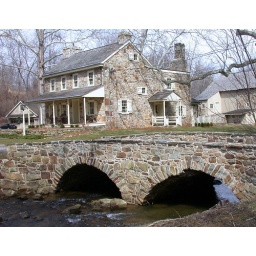
A nice stone house and stone bridge on Lower Pine Creek Rd near Chester Springs, PA